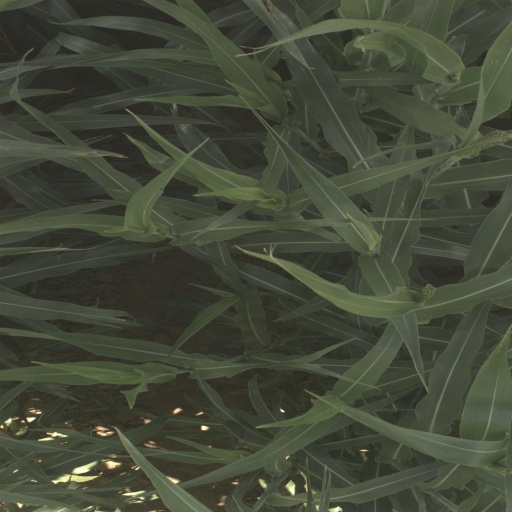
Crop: sorghum